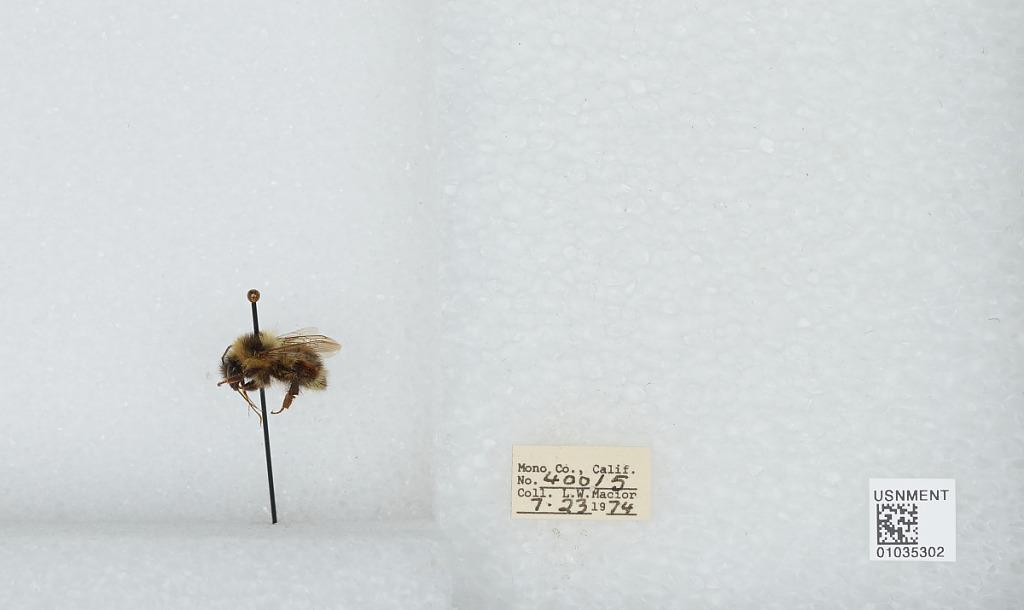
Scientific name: Bombus (Cullumanobombus) rufocinctus Cresson
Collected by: L. Macior
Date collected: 1974-7-23
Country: United States
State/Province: California
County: Mono
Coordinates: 37.92, -118.87